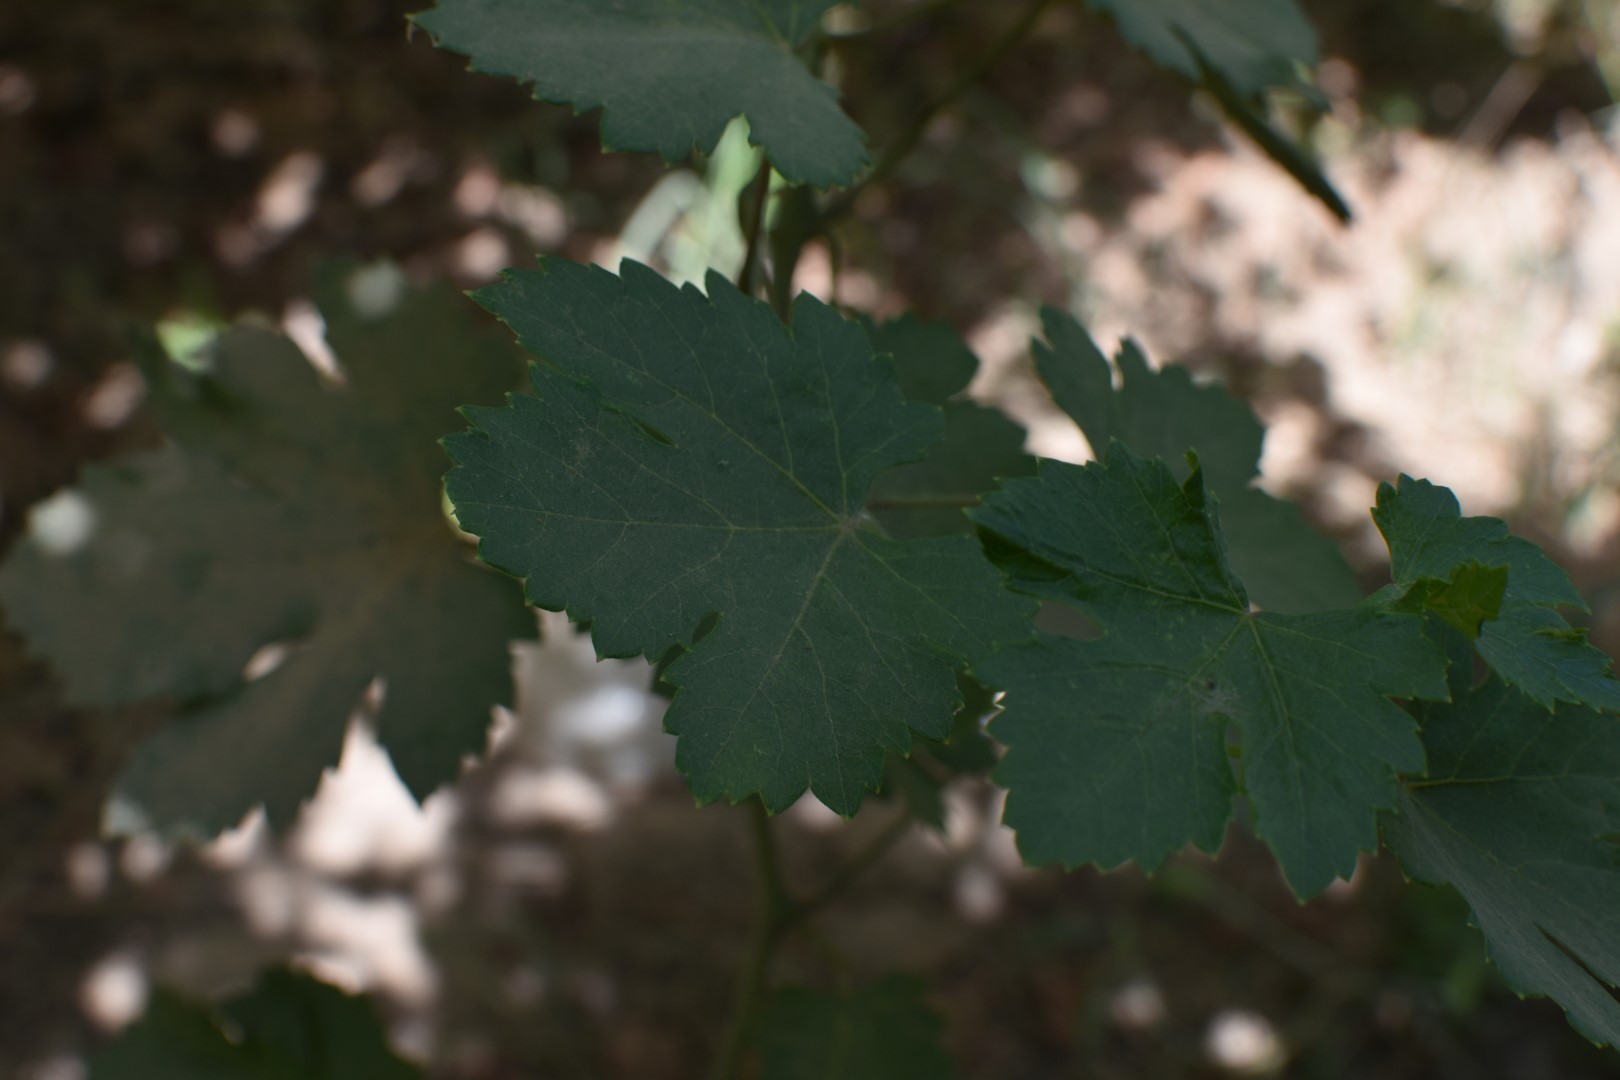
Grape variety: Halawani